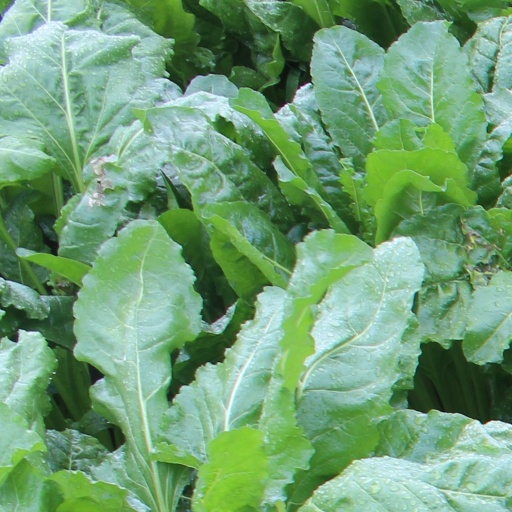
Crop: sugar beet